The Damned (1962 film)

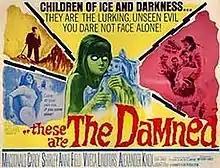
Theatrical release poster

The Damned (U.S. title: These Are the Damned) is a 1962 British science fiction horror film directed by Joseph Losey and starring Macdonald Carey, Shirley Anne Field, Viveca Lindfors and Oliver Reed. The screenplay was by Evan Jones, based on H. L. Lawrence's 1960 novel "The Children of Light." It was a Hammer Film production.